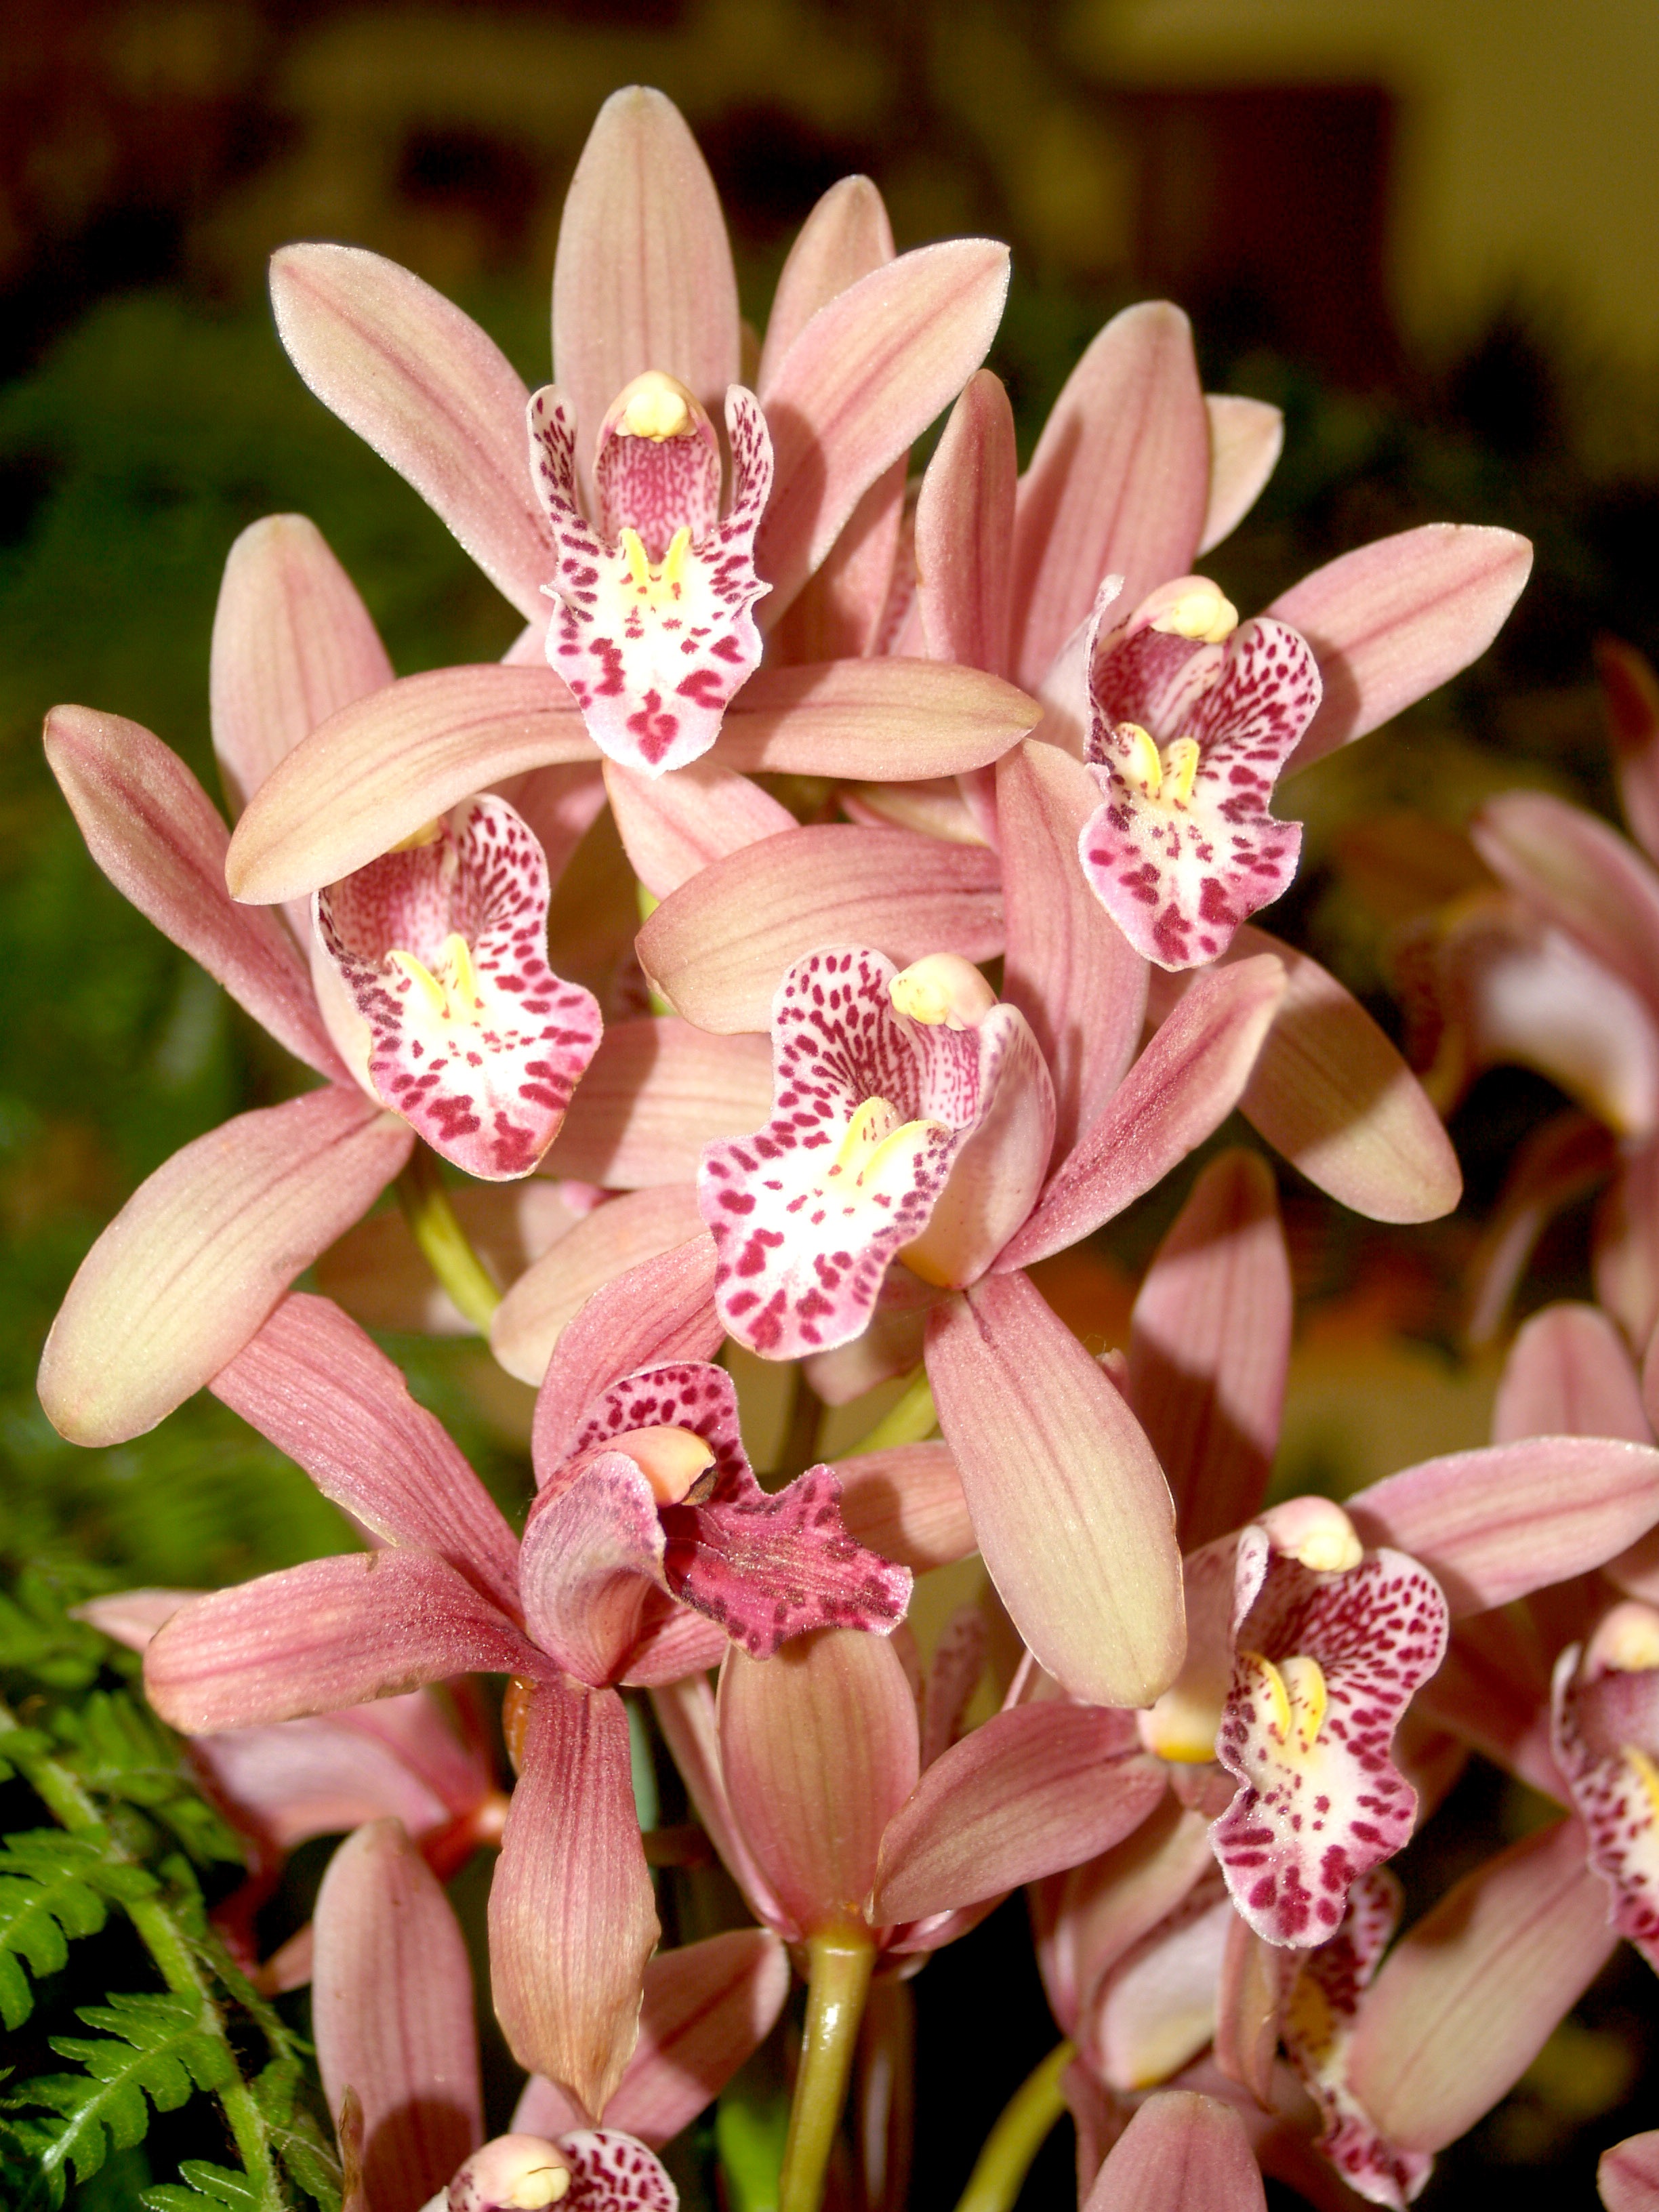
nature, branch, blossom, growth, plant, photography, flower, purple, petal, bloom, summer, floral, daisy, foliage, bouquet, decoration, spring, tropical, lush, color, natural, clean, botany, pink, flora, botanical, orchid, wildflower, luxury, ornate, decorative, violet, blowing, bright, head, beautiful, conservation, event, exotic, bud, oriental, floristry, elegance, individual, carpel, macro photography, flowering plant, phalanxes, land plant